The Fire Trap

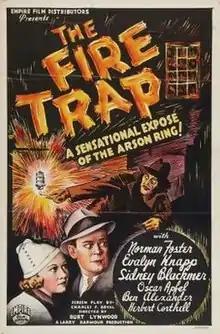

The Fire Trap is a 1935 American drama film directed by Burt P. Lynwood and starring Norman Foster, Evalyn Knapp and Sidney Blackmer.